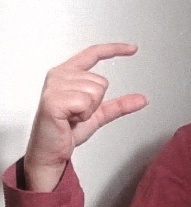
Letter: dal